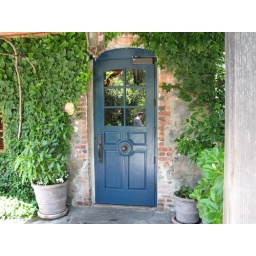
This is the entrance to French Laundry - the blue door is replicated at Keller's Per Se restaurant in New York.